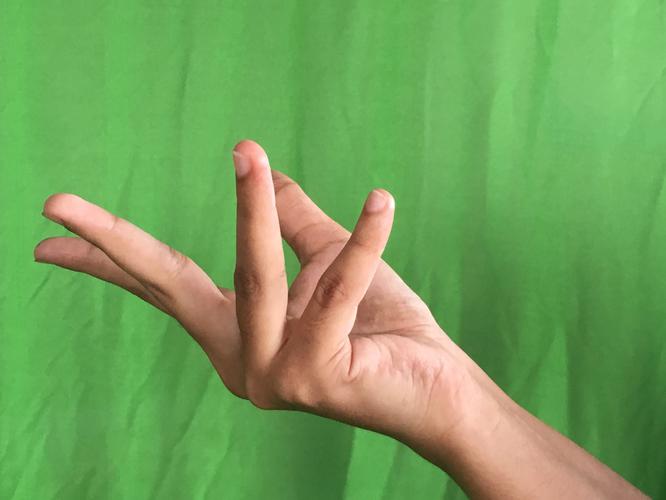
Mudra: Alapadmam
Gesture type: single_hand